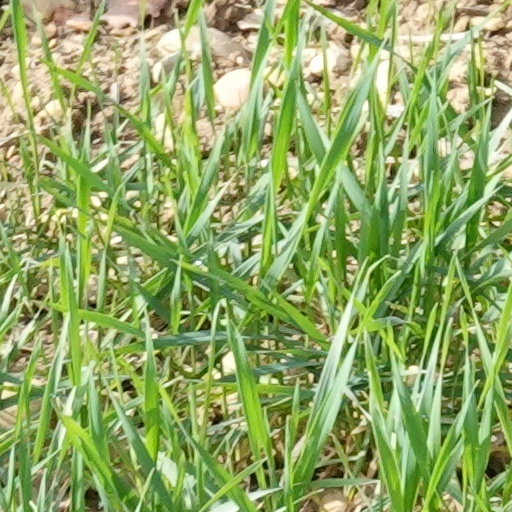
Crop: wheat